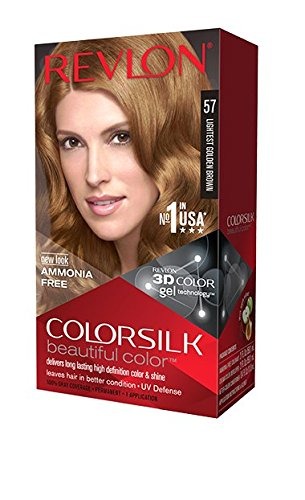
Item Name: Revlon Colorsilk Beautiful Color, Lightest Golden Brown, 1 Count
Bullet Point 1: Long-lasting, high-definition color
Bullet Point 2: Revlon 3D Color Gel Technology delivers natural-looking, rich, multi-tonal color from root to tip
Bullet Point 3: Enriched with UV Defense to help keep color vibrant and dimensional
Bullet Point 4: Ammonia-free formula infused with nourishing silk proteins
Bullet Point 5: Leaves hair silky, shiny and healthy
Value: 1.0
Unit: count

Price: 7.5